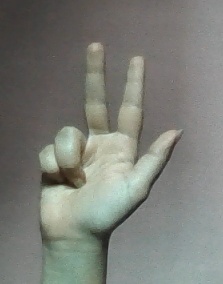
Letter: al